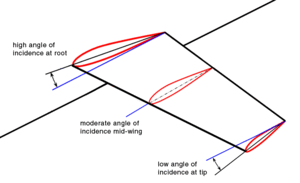
Lommatzsch FES-530 Lehrmeister / Design og udvikling / Konstruktion
Washout reducerer vingens indfaldsvinkel fra roden til tippen
Lommatzsch FES-530 Lehrmeister er et tosædet skolesvævefly, der blev udviklet i den daværende Deutsche Demokratische Republik midt i 1950erne. Over 300 fly blev bygget, i tre forskellige versioner med 17 m og 15 m spændvidde. Det var det første fly som blev udviklet og gik i serieproduktion i DDR.